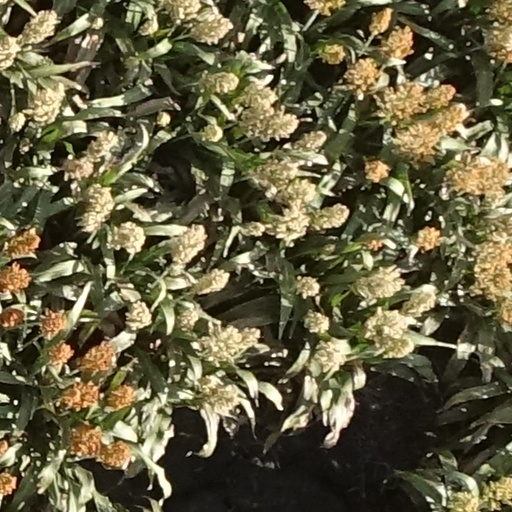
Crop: sorghum